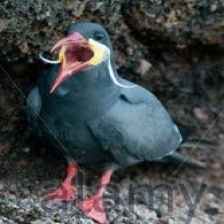
Species: INCA TERN
Scientific name: LAROSTERNA INCA